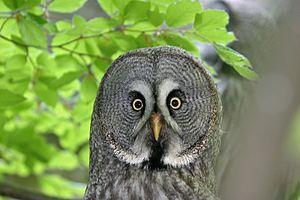
Chouette lapone
Le Parc zoologique et botanique de Mulhouse est un parc zoologique français situé en région Grand Est, dans le Haut-Rhin, au sud-est de la ville de Mulhouse. Créé en 1868 par des industriels, menés par Charles Thierry-Mieg fils, il sera successivement la propriété du Cercle mulhousien, de la Société industrielle de Mulhouse, puis de la Ville à partir de 1893. Il est aujourd'hui géré par la communauté d'agglomération de la région mulhousienne, Mulhouse Alsace Agglomération. Son directeur est, depuis 2010, le vétérinaire Brice Lefaux.